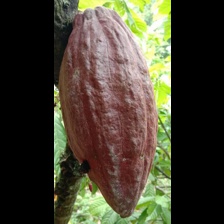
Label: sana